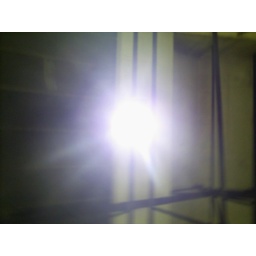
Former fish market in Northampton